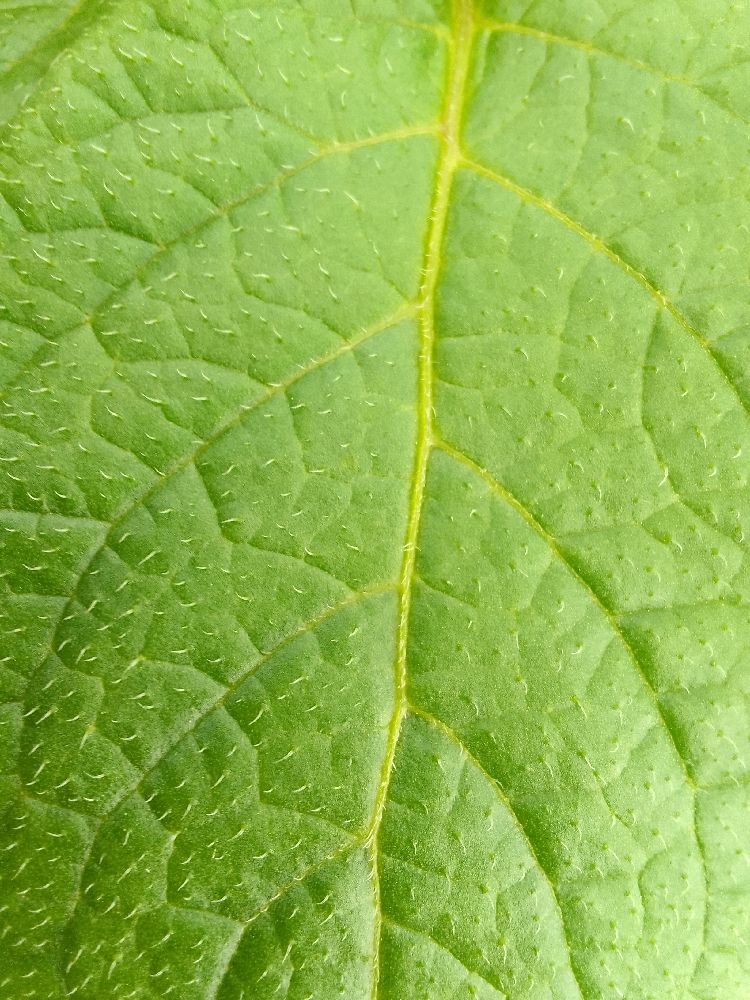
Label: Healthy